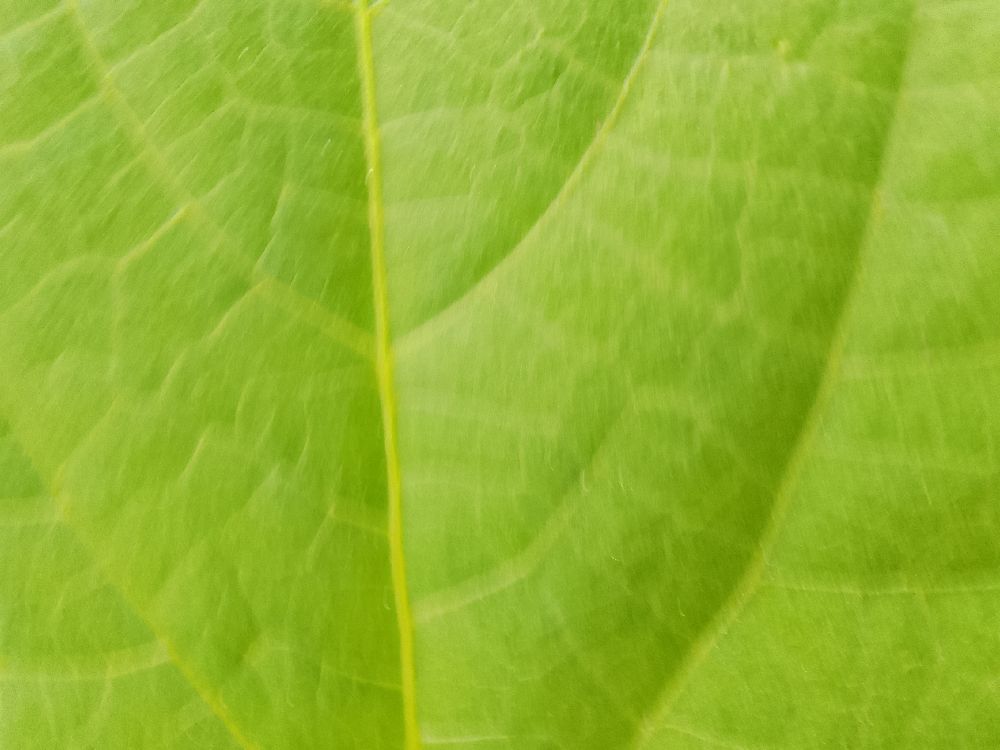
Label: healthy